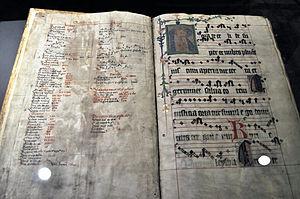
« Rorate cæli » sont les premiers mots d'un texte utilisé dans la liturgie catholique et parfois protestante notamment durant les messes de l'Avent où il exprime l'attente de l'avènement du Messie.